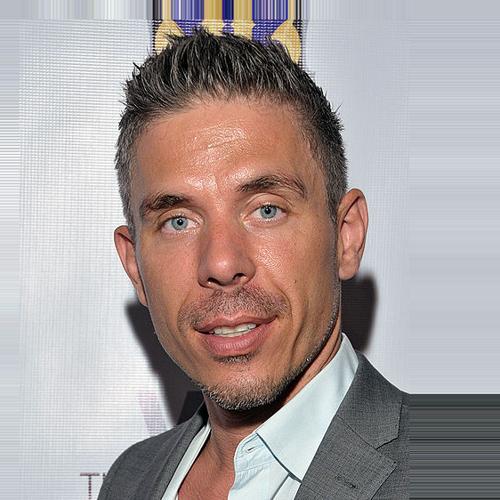
Age: 38